Protect the Boss

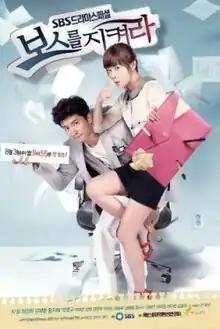
Promotional poster

Protect the Boss is a 2011 South Korean workplace romantic comedy television series starring Choi Kang-hee, Ji Sung, Kim Jae-joong, Wang Ji-hye, and Park Yeong-gyu. It aired on SBS from August 3 to September 29, 2011 on Wednesdays and Thursdays at 21:55.